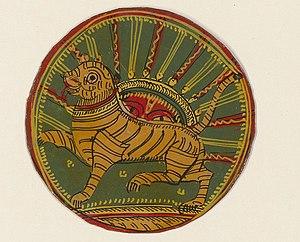
carte à jouer, gouache sur carton
Les Ganjifas sont un jeu de cartes originaire de Perse, qui est devenu populaire en Inde pendant l'Empire moghol, durant le XVIᵉ siècle. Ces cartes sont circulaires.